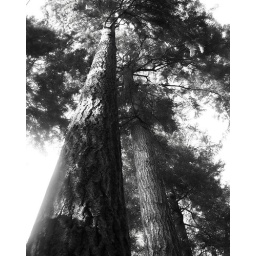
Some BC trees that tower above